Craters of the Moon National Monument and Preserve

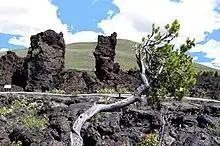
Cinder crags from North Crater on the North Crater Flow.

A typical eruption along the Great Rift and similar basaltic rift systems starts with a curtain of very fluid lava shooting up to high along a segment of the rift up to long. As the eruption continues, pressure and heat decrease, and the chemistry of the lava becomes slightly more silica-rich. The curtain of lava responds by breaking apart into separate vents. Various types of volcanoes may form at these vents: gas-rich, pulverized lava creates cinder cones, and pasty lava blobs form spatter cones. Later stages of an eruption push lava streams out through the side or base of cinder cones, which usually ends the life of the cinder cone (North Crater, Watchman, and the Sheep Trail Buttes are notable exceptions). This will sometimes breach part of the cone and carry it away as large and craggy blocks of cinder. Solid crust forms over lava streams and lava tubes are created when lava vacates its course.